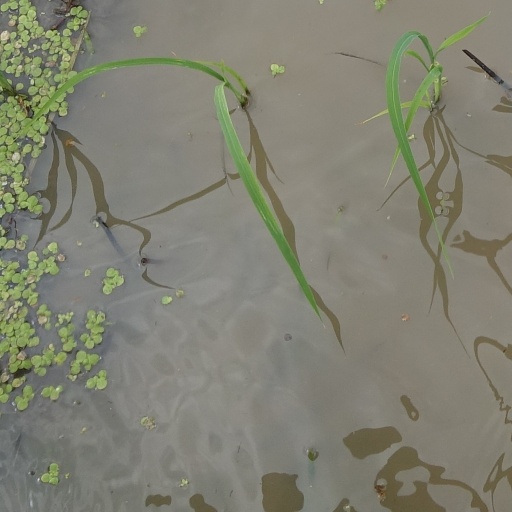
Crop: rice